Transport in Kyiv

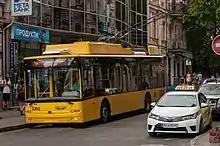
Trolleybus No 16 in Maidan Nezalezhnosti

The Kyiv Tram, the oldest in Eastern Europe, was for a long time being replaced by buses and trolleybuses, however, the trend is partially being reversed with the redevelopment of the Kyiv Fast Tram as well as planned investments in the classic tram network.